Chevrolet Volt (first generation)

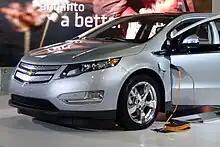
Inlet for the electrical charger in the left side of the Chevrolet Volt with the manufacturer's provided charging cord.

The 2011 Chevrolet Volt featured a 16 kWh / 45 A·h (10.4 kWh usable) lithium-ion battery pack. It can be charged by connecting the car to a 120–240 VAC residential electrical outlet using the provided SAE J1772-compliant charging cord. The Volt is powered by an electric motor that has a peak output of delivering of torque. Capacity of the battery pack was increased to 16.5 kWh (10.9 kWh usable) for 2013 models, which enhanced its all-electric range from . Upgrades for 2015 models included a larger battery capacity of 17.1 kWh.